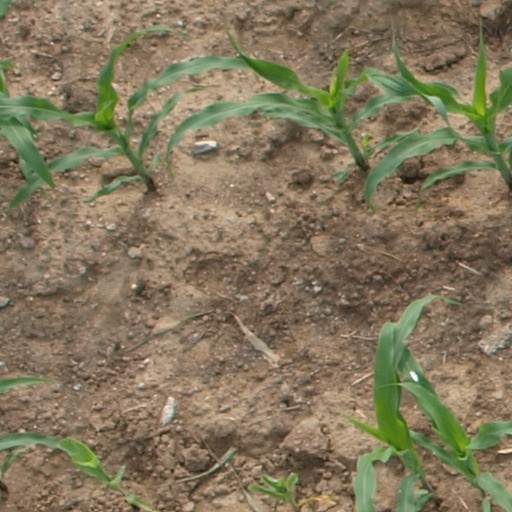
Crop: maize; corn